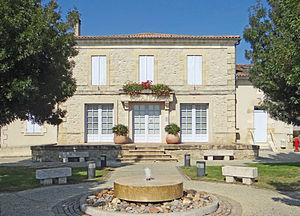
Virazeil - Mairie
Virazeil est une commune du Sud-Ouest de la France, située dans le département de Lot-et-Garonne, en région Nouvelle-Aquitaine.